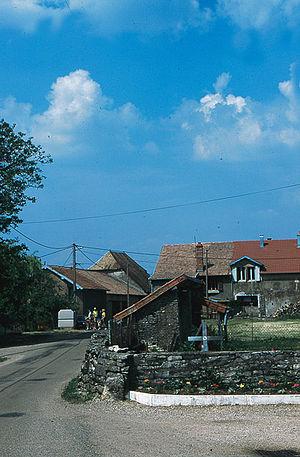
Centre du village de Goux sous Landet
Goux-sous-Landet, du nom latin « gurges » ou « gour » qui signifie abreuvoir ou puits, est une commune française située dans le département du Doubs, en région Bourgogne-Franche-Comté.